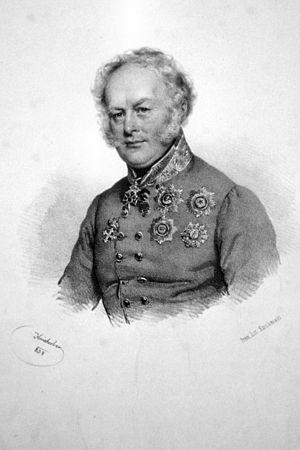
La famille de Ficquelmont est une famille d'extraction chevaleresque originaire de Lorraine et connue depuis 1138, mais dont la filiation n'est parfaitement prouvée que depuis Henry de Ficquelmont, chevalier, mort avant 1386.
Charles-Louis comte de Ficquelmont, né le 23 mars 1777 au château de Dieuze en Lorraine, mort le 7 avril 1857 à Venise, est un homme d'État autrichien. Général de cavalerie, puis ambassadeur, il fut ministre et ministre-président de l'Empire d'Autriche en 1848.